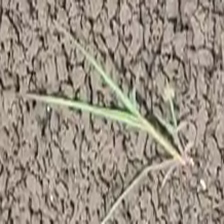
Weed species: Digitaria_SP_(Digitaria Sanguinalis )